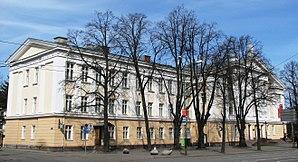
Le Jardin des canutes est un parc de l'arrondissement de Kesklinn à Tallinn en Estonie.